Darell Hammond

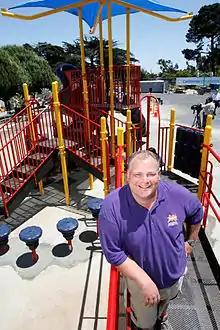

Darell Hammond is an American philanthropist, founder of the non-profit organization KaBOOM! that helps communities build playgrounds for children. Hammond also speaks at conferences and universities about his work and blogs on "The Huffington Post". Hammond, who from the age of four enjoyed a happy childhood in a group home founded by Moose International, began building playgrounds in college, founding KaBOOM! with a friend in 1996. He has received multiple honors and awards for his work, including the President's Volunteer Service Award. In 2011, Hammond released his best-selling memoir, "KaBOOM! How One Man Built a Movement to Save Play". He was listed in the Forbes 2011 list of the top 30 social entrepreneurs and was named as a "Health hero" by WebMD.